National Independent Soccer Association

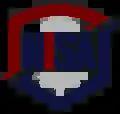
Original league logo (2017–2021)

On June 6, 2017, it was announced that the newly formed National Independent Soccer Association would begin play in 2018 targeting an initial 8 to 10 teams, later revised to 8 to 12 teams. Initially, the league outlined plans to introduce a promotion/relegation system, once they reach their goal of 24 teams, the first in US professional soccer and in doing so act as a feeder league to the North American Soccer League (NASL); however, the NASL ceased operations prior to those plans being implemented.